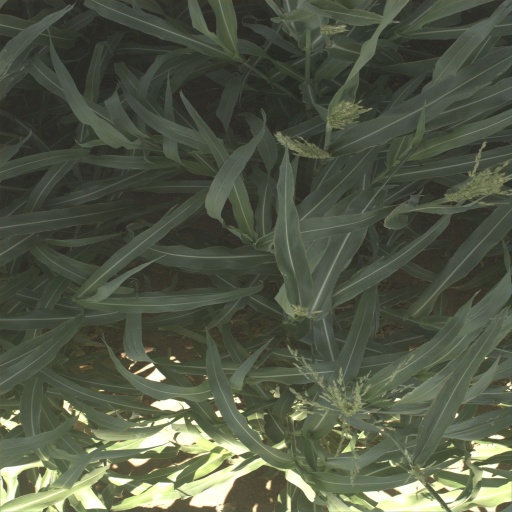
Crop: sorghum